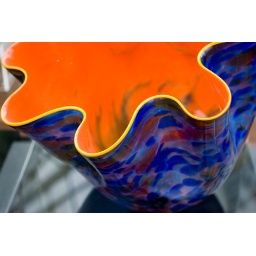
A closeup of a glass bowl in the Chihuly exhibit at Phipps Conservatory.